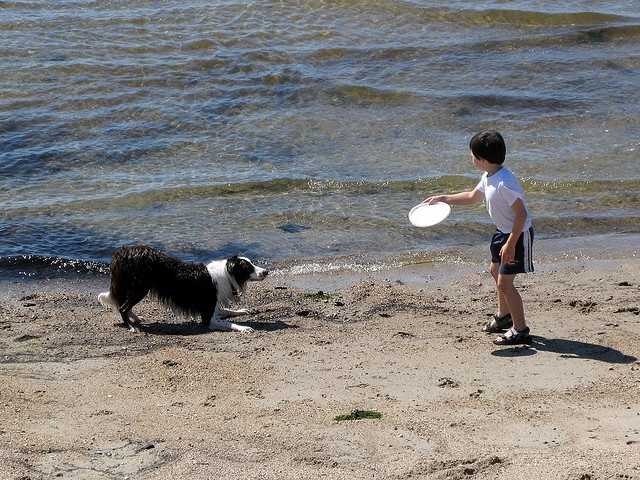
A boy getting ready to throw a frisbee into the water with a dog ready to retrieve it
a child with a Frisbee and a dog on the beach
The boy is throwing a frisbee to the dog on the beach
A boy is playing on the beach with a dog.
A boy about to through a Frisbee for a dog to catch.